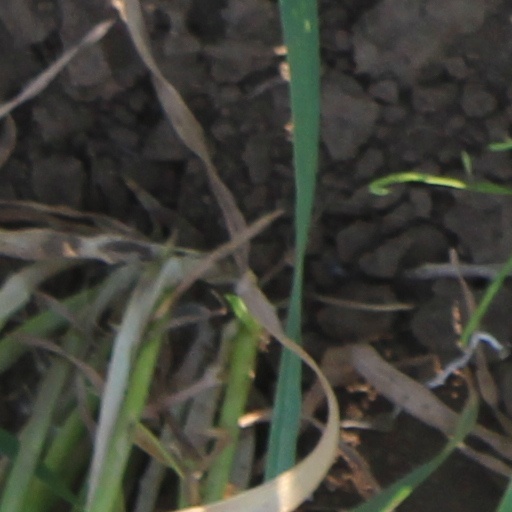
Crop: wheat